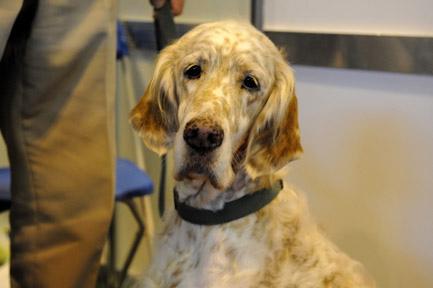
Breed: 203-n000022-English_setter